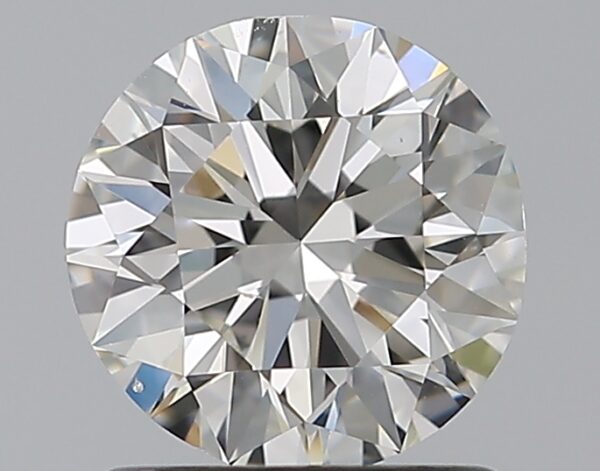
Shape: round
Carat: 1
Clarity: VS2
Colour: H
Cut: EX
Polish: EX
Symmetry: VG
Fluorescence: N
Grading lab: GIA
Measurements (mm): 6.34 x 6.42 x 3.98